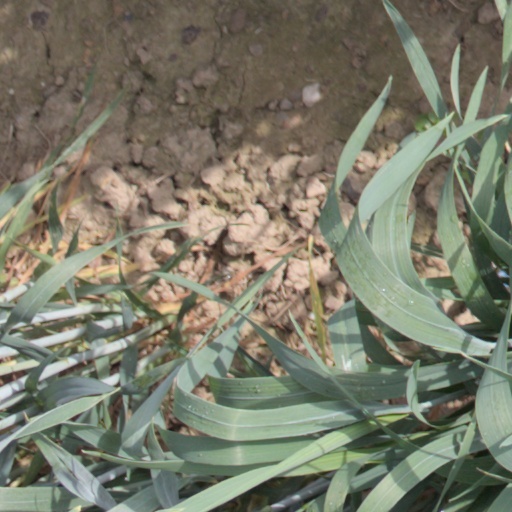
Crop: wheat